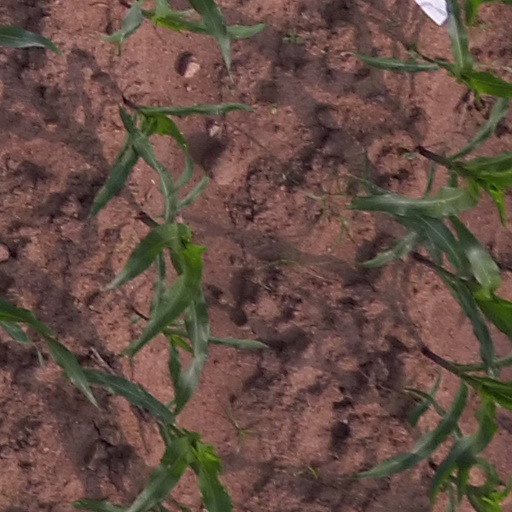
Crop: maize; corn